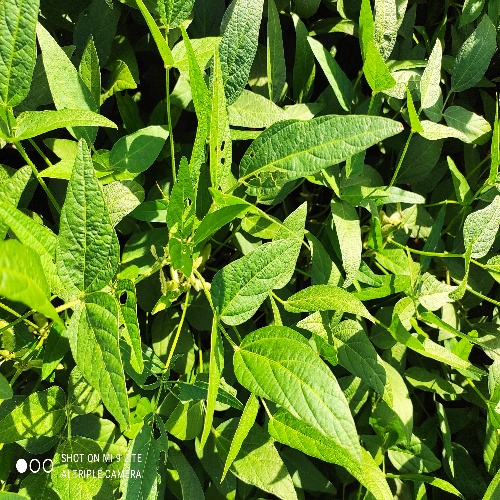
Label: Caterpillar